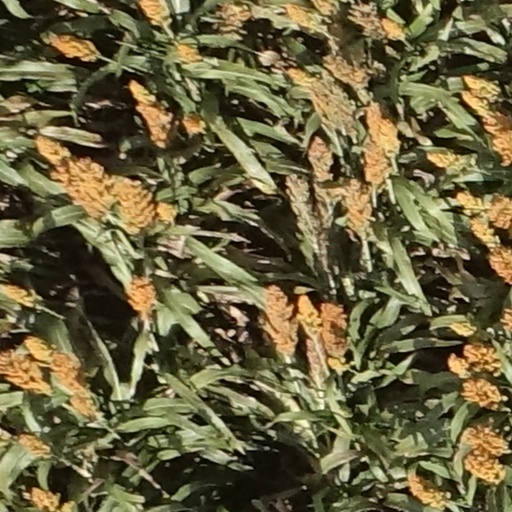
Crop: sorghum